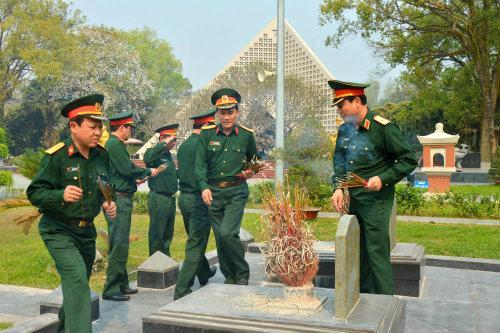
đây là khung cảnh xuất hiện trong một khu lăng mộ